Tholu Bommalata (film)

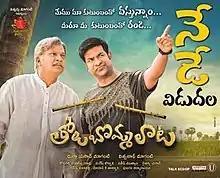
Theatrical release poster

Tholu Bommalata ( "Puppetry") is a 2019 Telugu comedy drama film, produced by Maganti Durga Prasad on Suma Durga Creations banner and directed by Viswanath Maganti. It stars Rajendra Prasad, Vennela Kishore, Viswant Duddumpudi, Harshitha Chowdary in the lead roles and music composed by Suresh Bobbili.